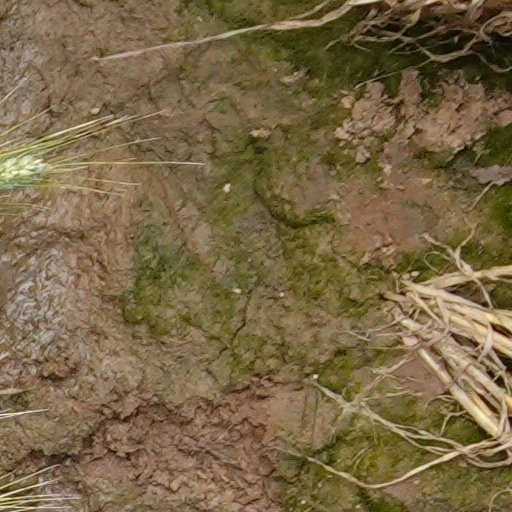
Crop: wheat